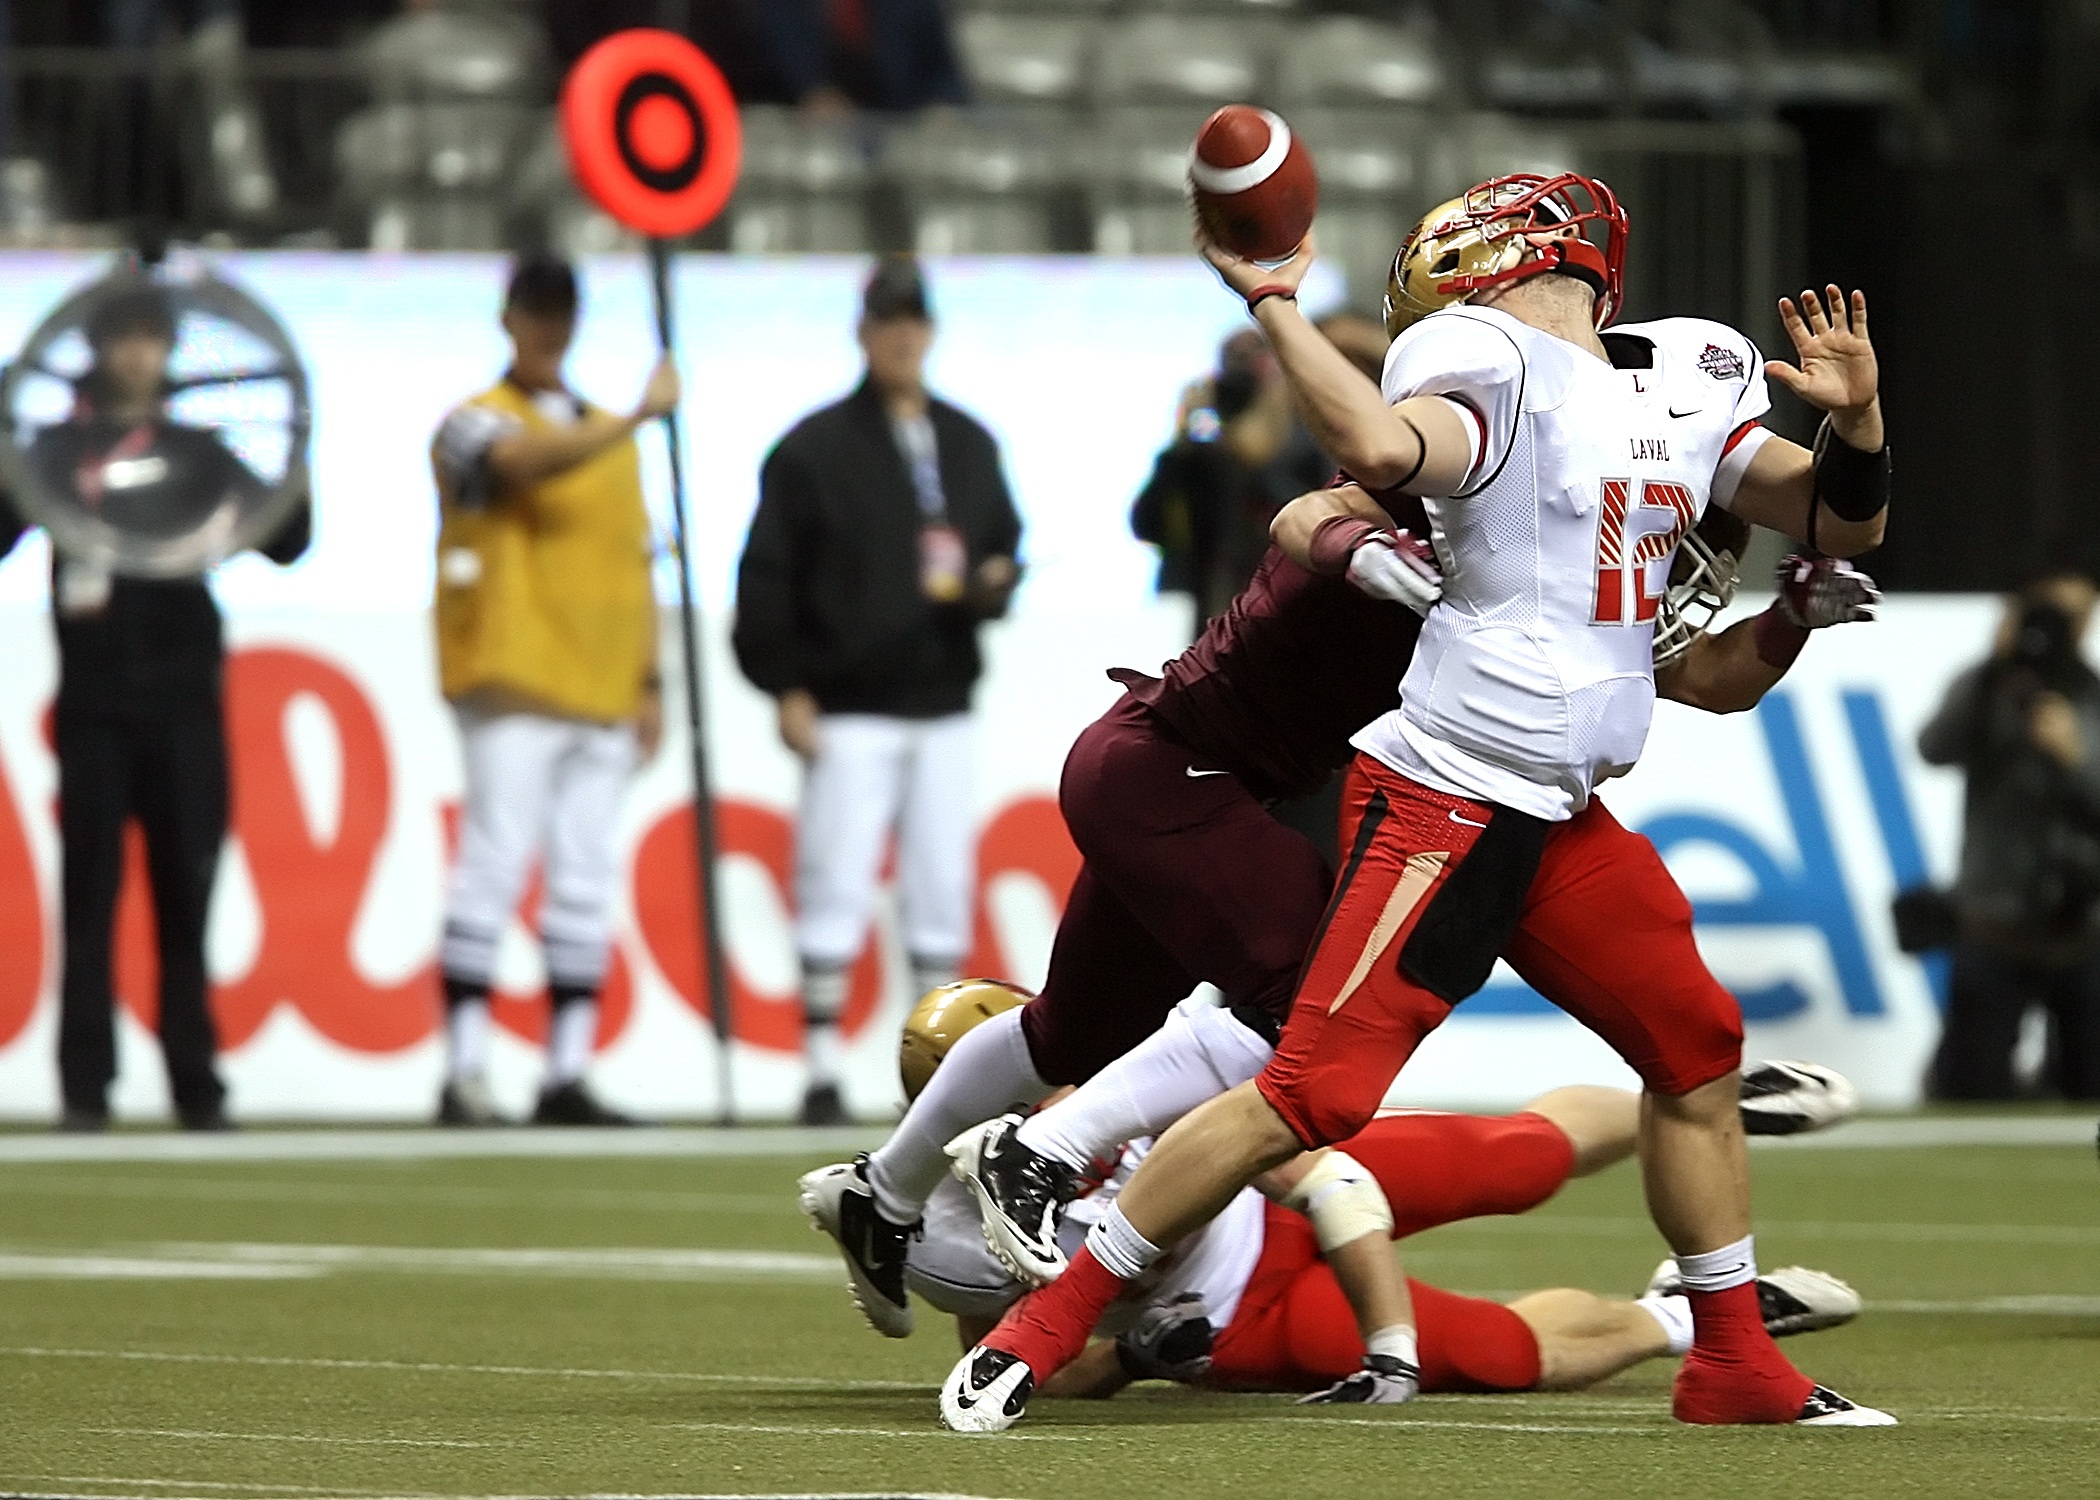
structure, sport, game, play, athletic, action, soccer, football, stadium, player, sack, throw, competition, american football, sports, back, helmet, ball, attack, pain, championship, games, college, athlete, defense, tackle, hit, back pain, football player, football american, ball game, quarterback, pigskin, team sport, american football field, canadian university, vanier cup, canadian football, sport venue, gridiron football